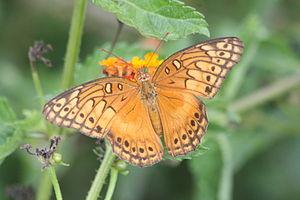
Euptoieta hegesia est une espèce de lépidoptères appartenant à la famille des Nymphalidae, à la sous-famille des Heliconiinae et au genre Euptoieta.